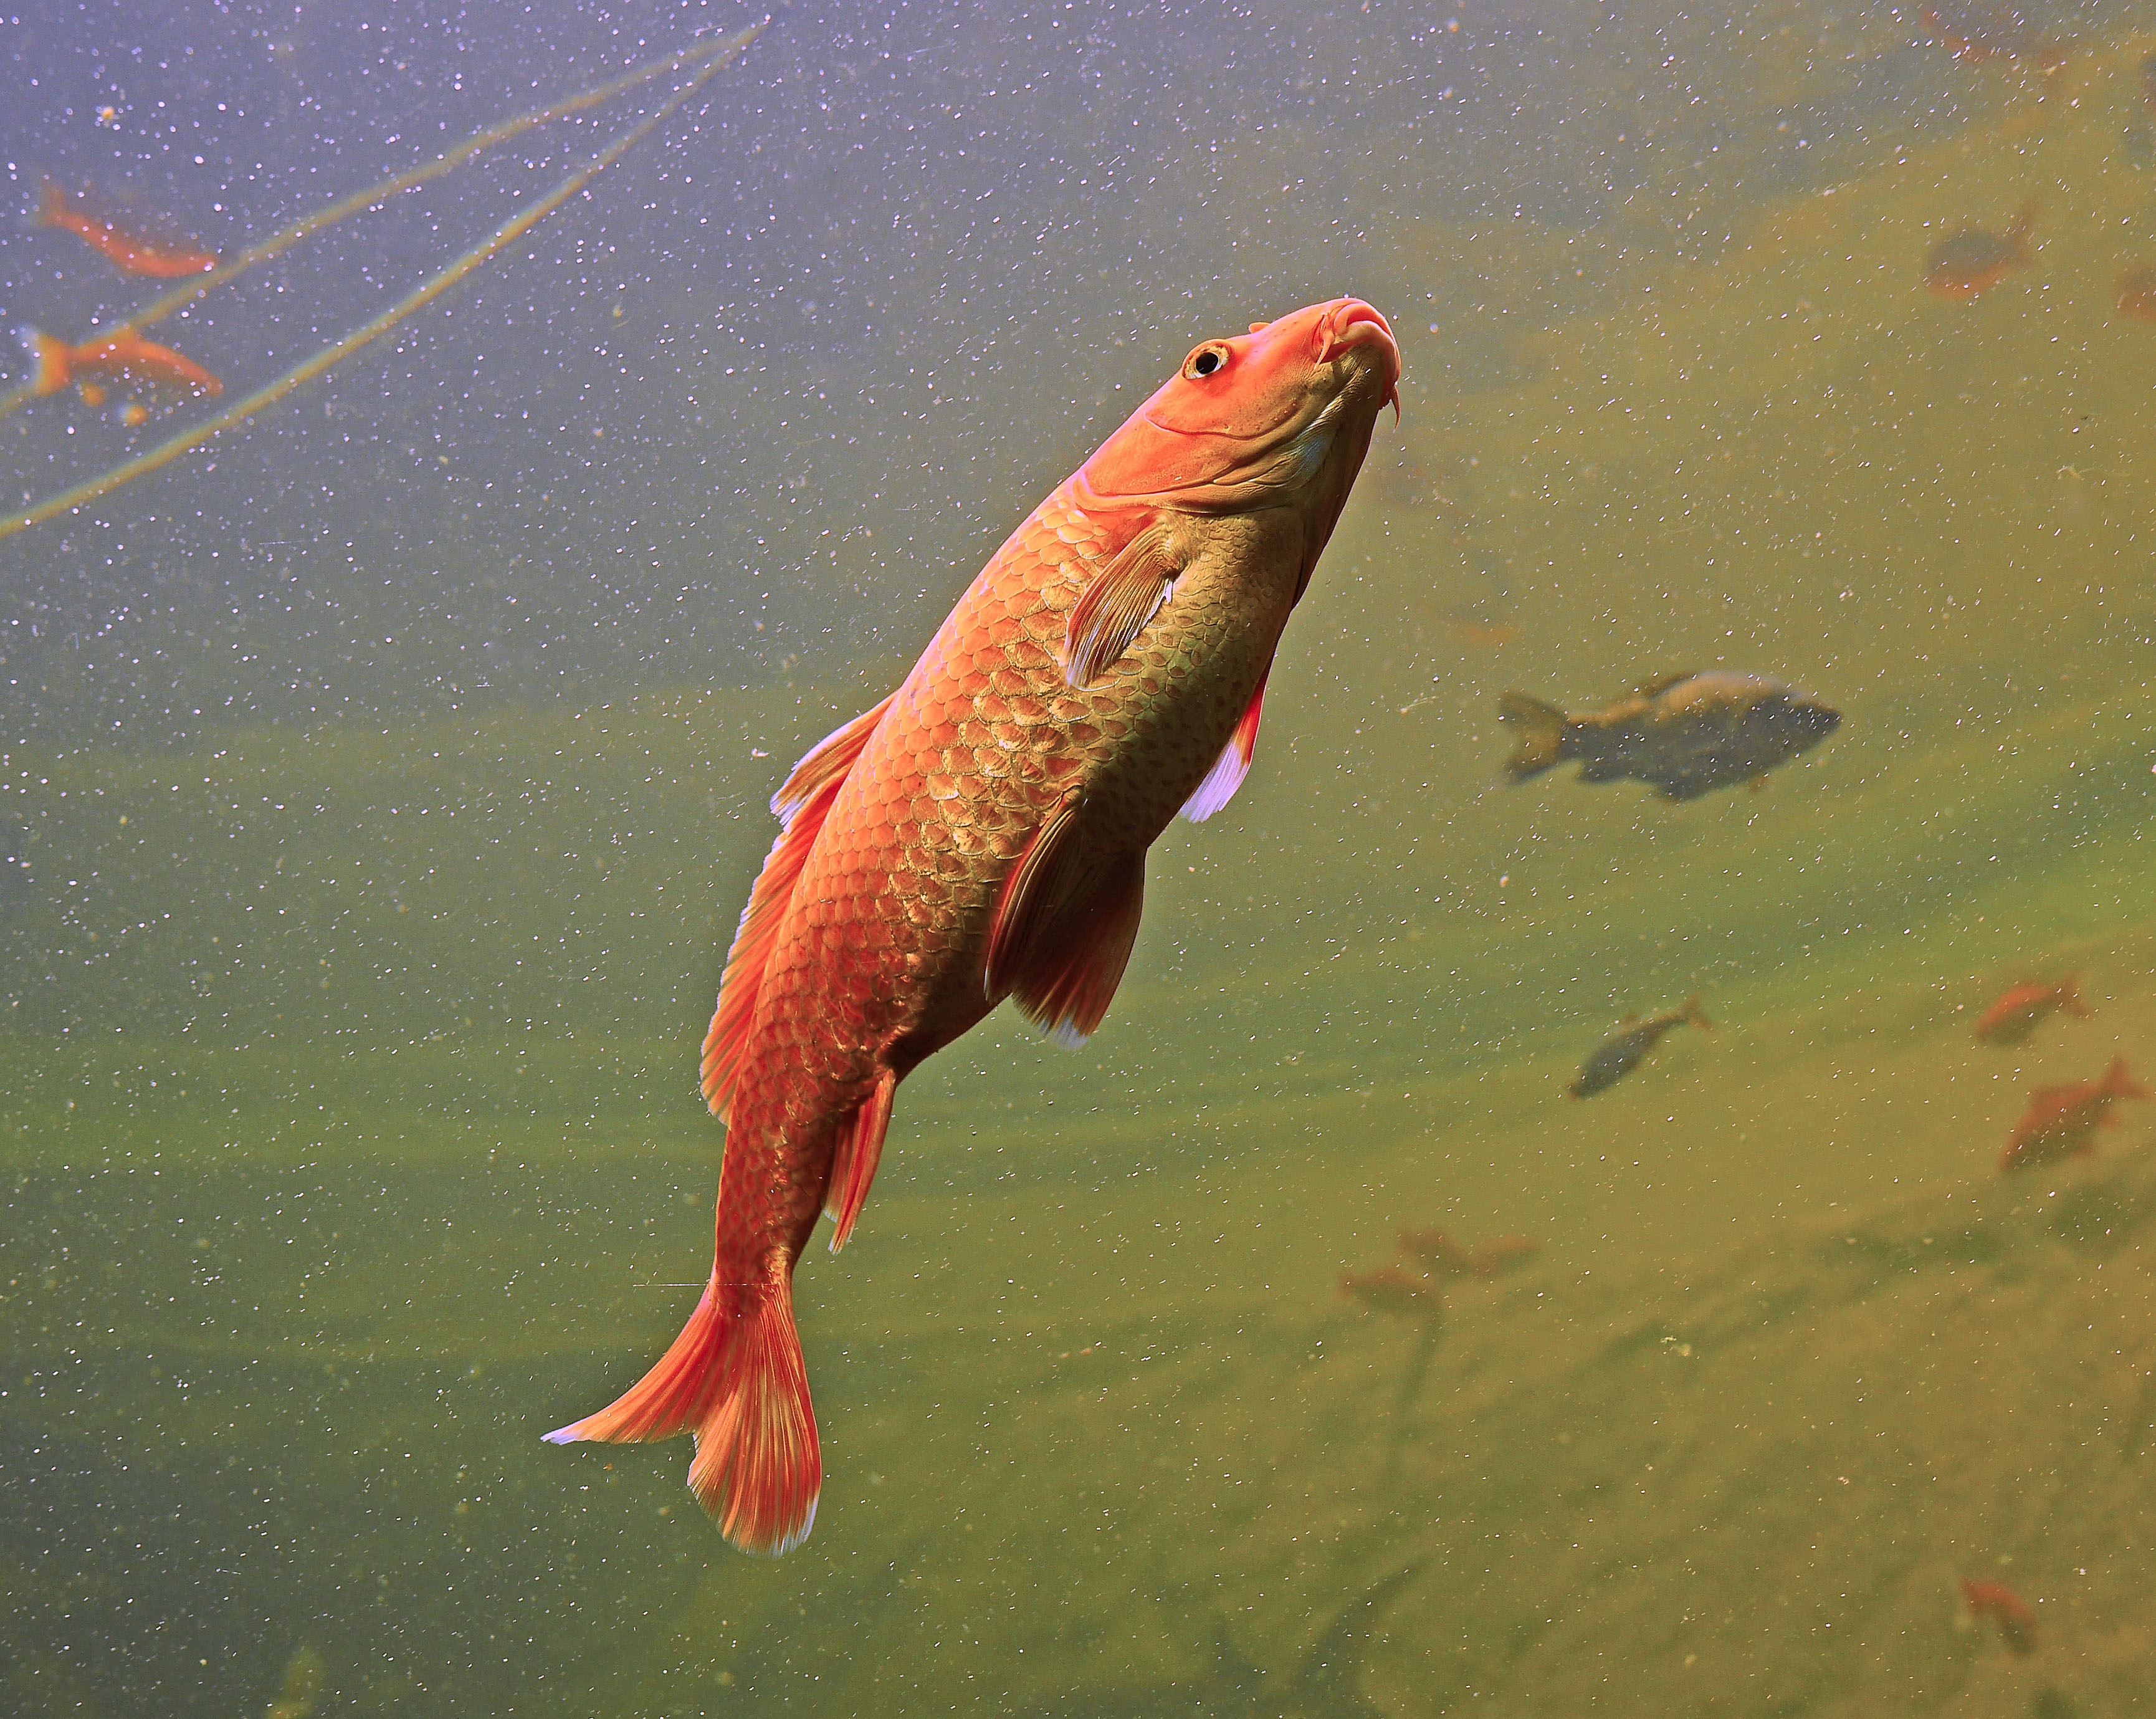
aquarium, fish, orange, colorful, swim, underwater world, large aquarium